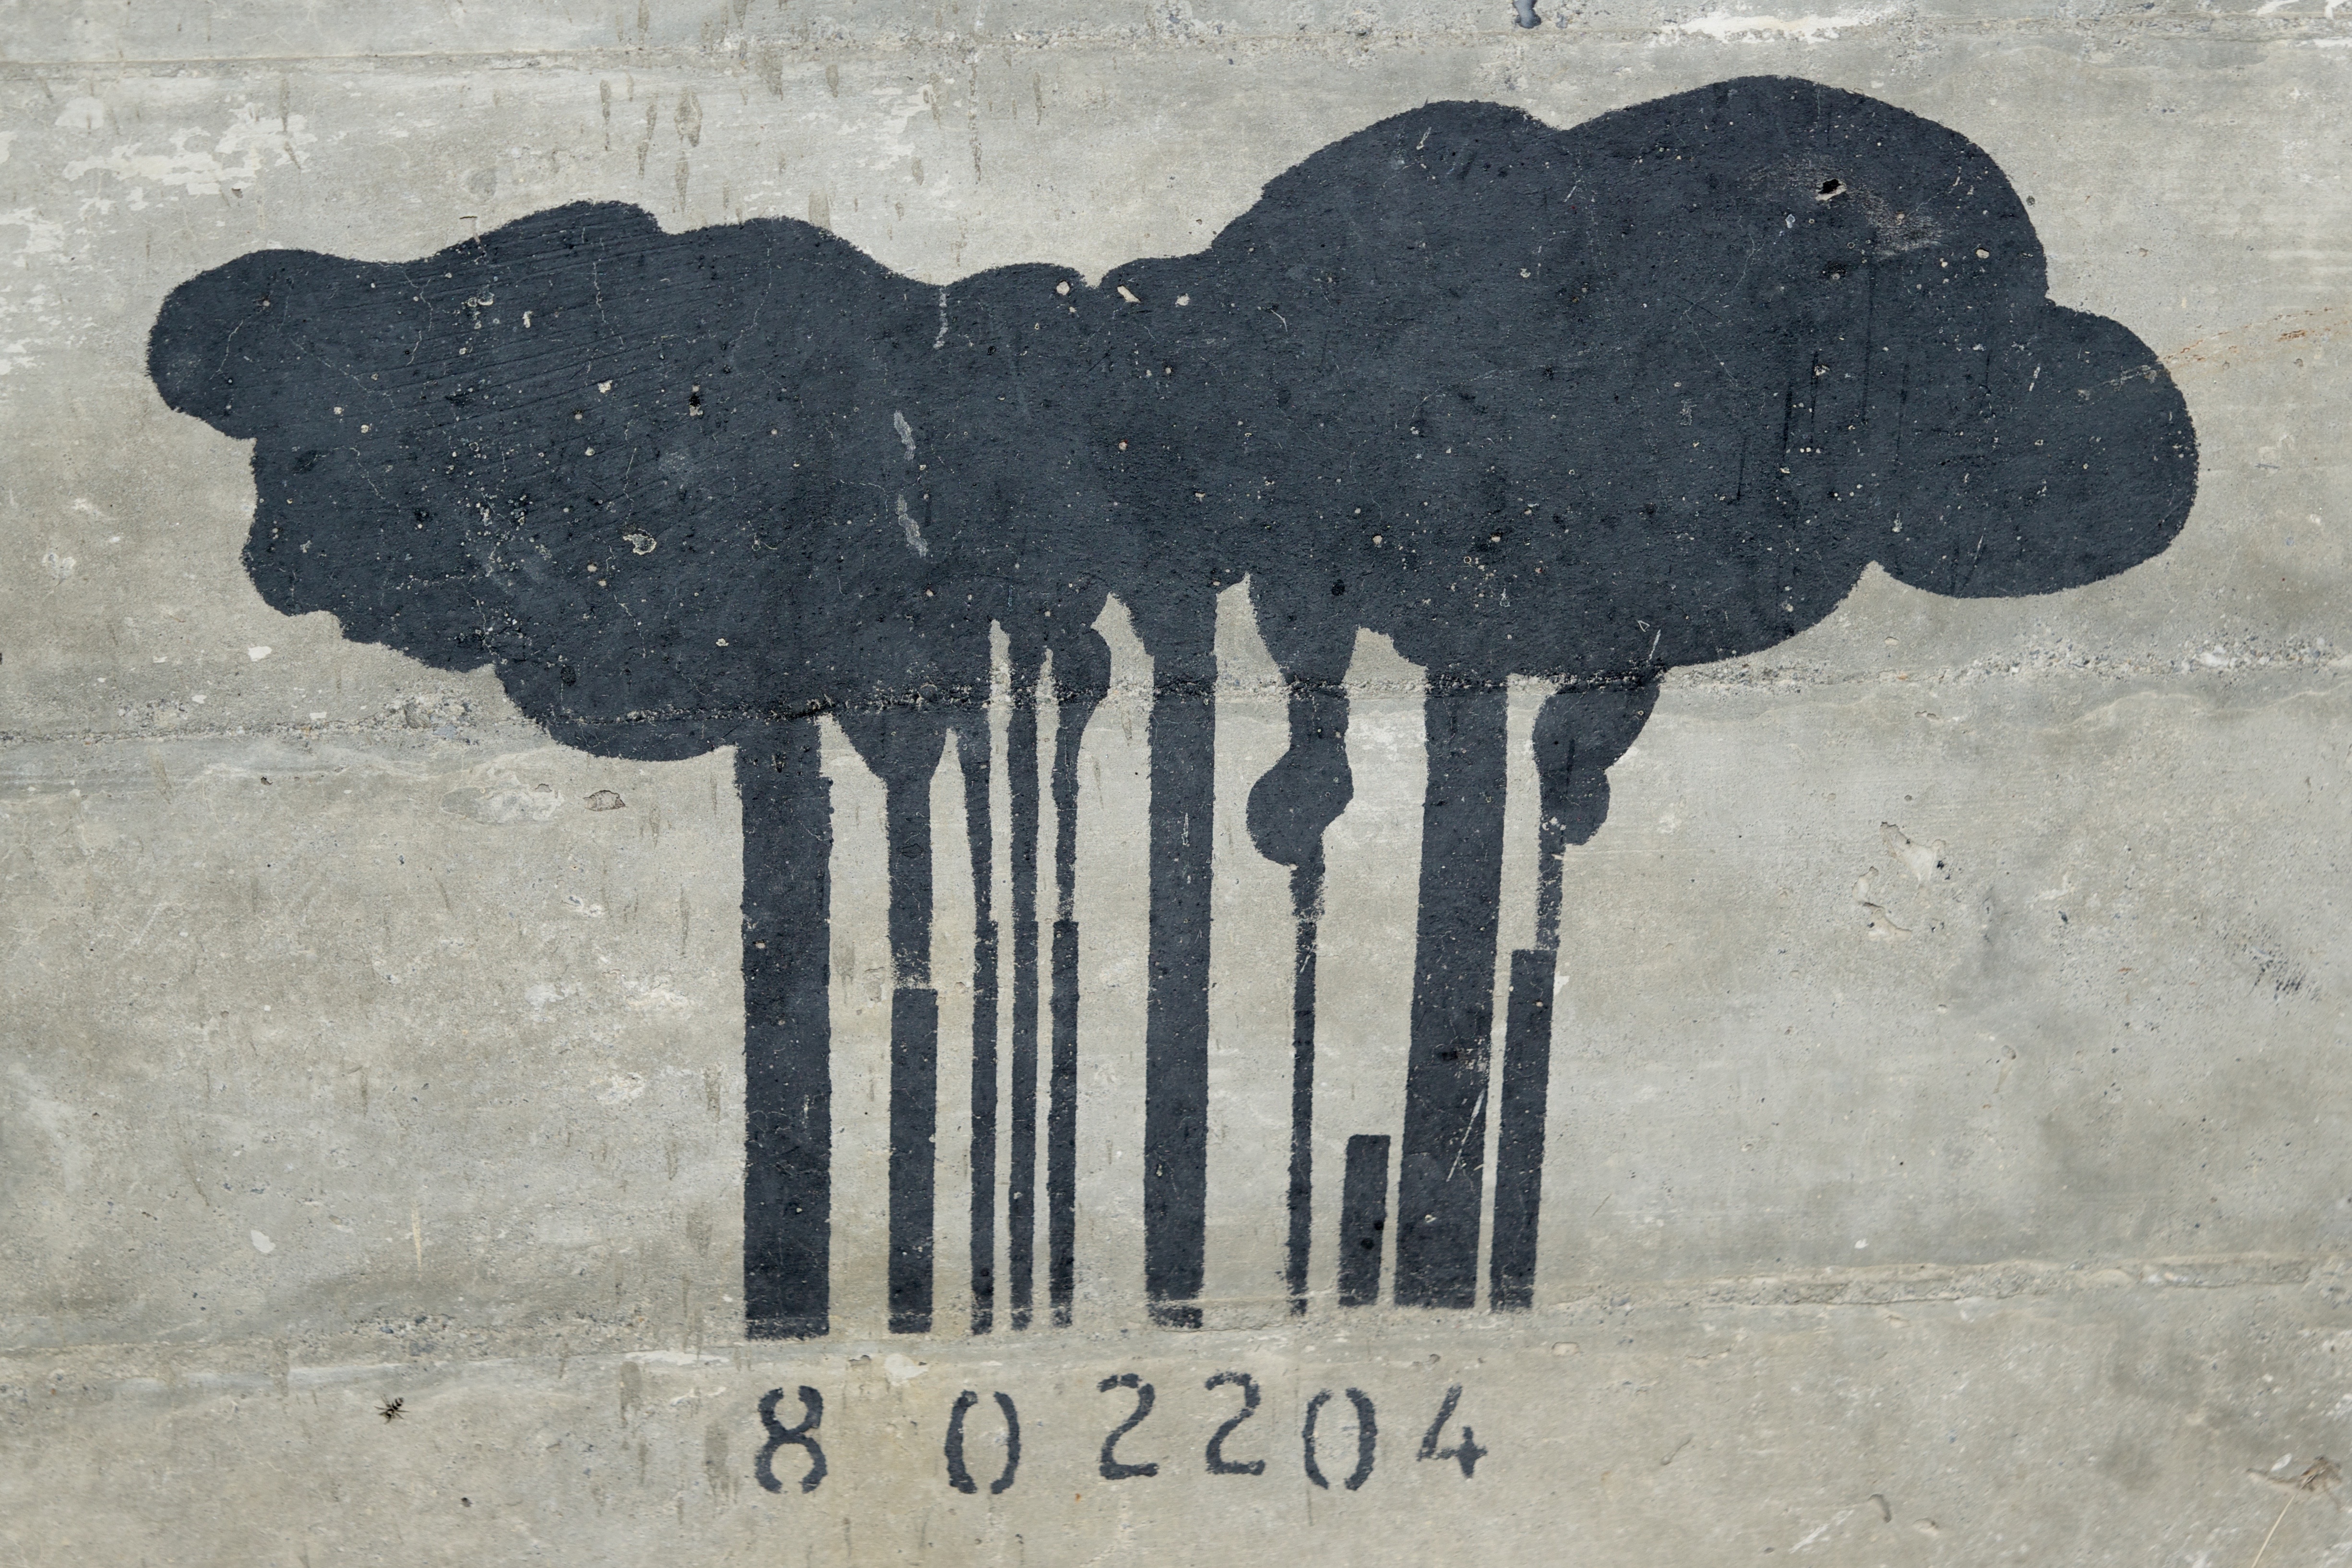
skyline, number, art, sketch, drawing, grafitti, code, dunstwolke